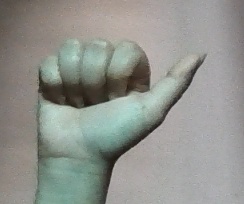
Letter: dhad